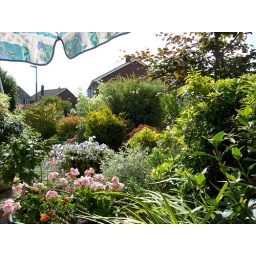
enjoy watching the butterflies and other creepy-crawlies in the flowers and shrubs